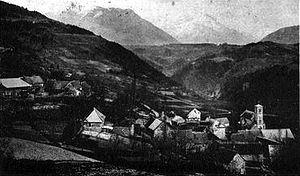
Quet-en-Beaumont (Isère) vue générale. Carte postale ancienne découpée.
Quet-en-Beaumont est une commune française située dans le département de l'Isère en région Auvergne-Rhône-Alpes.